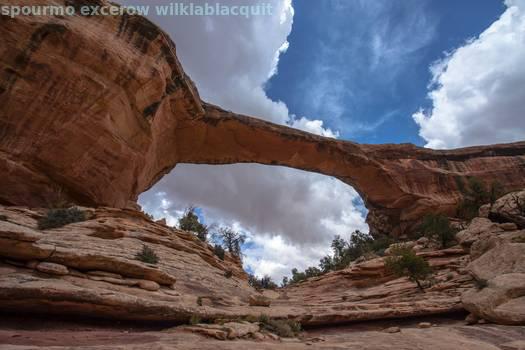
Label: Watermark